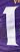
Number: 1